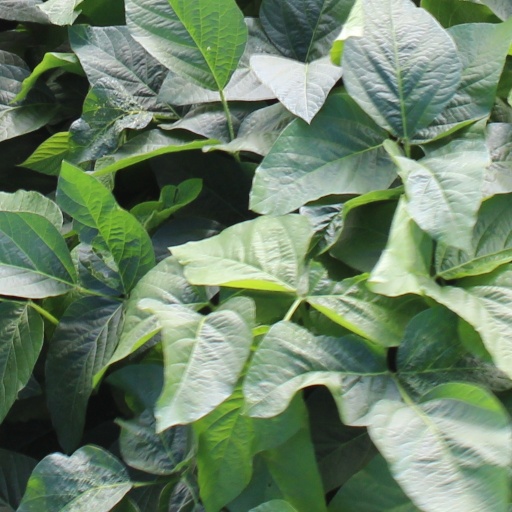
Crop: soybean